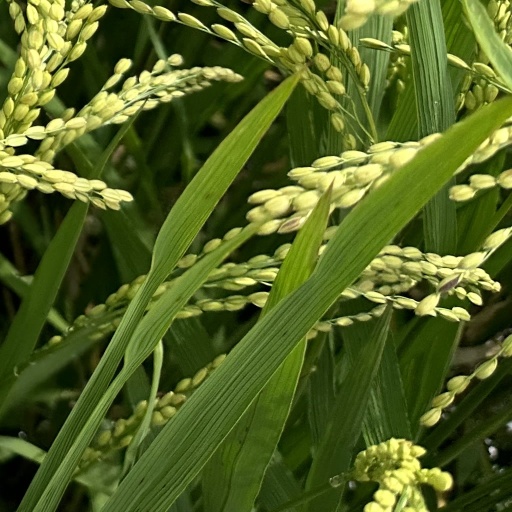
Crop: rice